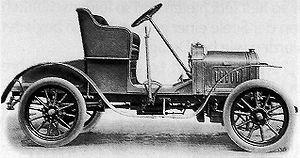
Une voiture dite sans permis ou « voiturette » ou parfois micro-voiture ou rarement voiture-œuf est un véhicule carrossé à moteur dont la réglementation est similaire ou dérivée de celle de la catégorie des cyclomoteurs notamment en ce qui concerne le permis de conduire. En fonction de la législation nationale, la conduite peut ne pas nécessiter de permis de conduire automobile obligatoire. Les caractéristiques techniques ne répondent pas au standard européen d'une voiture de tourisme ; en particulier pour les normes de sécurité : absence d'obligation d'ABS, d'airbag, d'ESP, de TPMS ou d'AEB ou de protection contre les chocs. Il s'agit le plus souvent d'un quadricycle à moteur, mais une voiturette peut être aussi un tricycle à moteur ou véhicule à trois roues.
Delage est une marque automobile française, fondée en 1905 par Louis Delâge à Levallois-Perret, rachetée par Delahaye en 1935 et disparue en 1953.